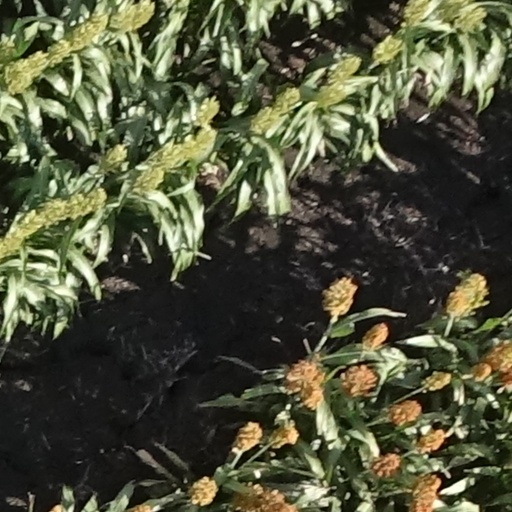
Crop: sorghum